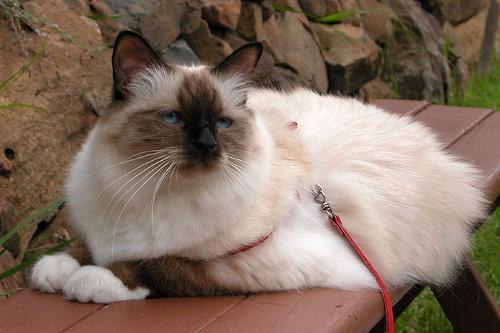
Breed: Birman